2020 Mr. Olympia

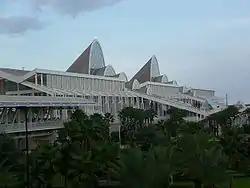
Orlando, Florida, played host to the Olympia for the second time (the first was 1991).

The Orange County Convention Center in Orlando, Florida was the host building for the crowning of multiple world champions in bodybuilding and fitness. Due to the challenges of the pandemic, the organizers served the 2020 Olympia, as a celebration of overcoming numerous forms of adversity to reach the pinnacle in fitness. Among those present was Honorary Olympia ambassador Shaquille O'Neal, who hailed the competitors at the Olympia some of "the greatest athletes in the world". As in recent years, the show was streamed live to a global audience.